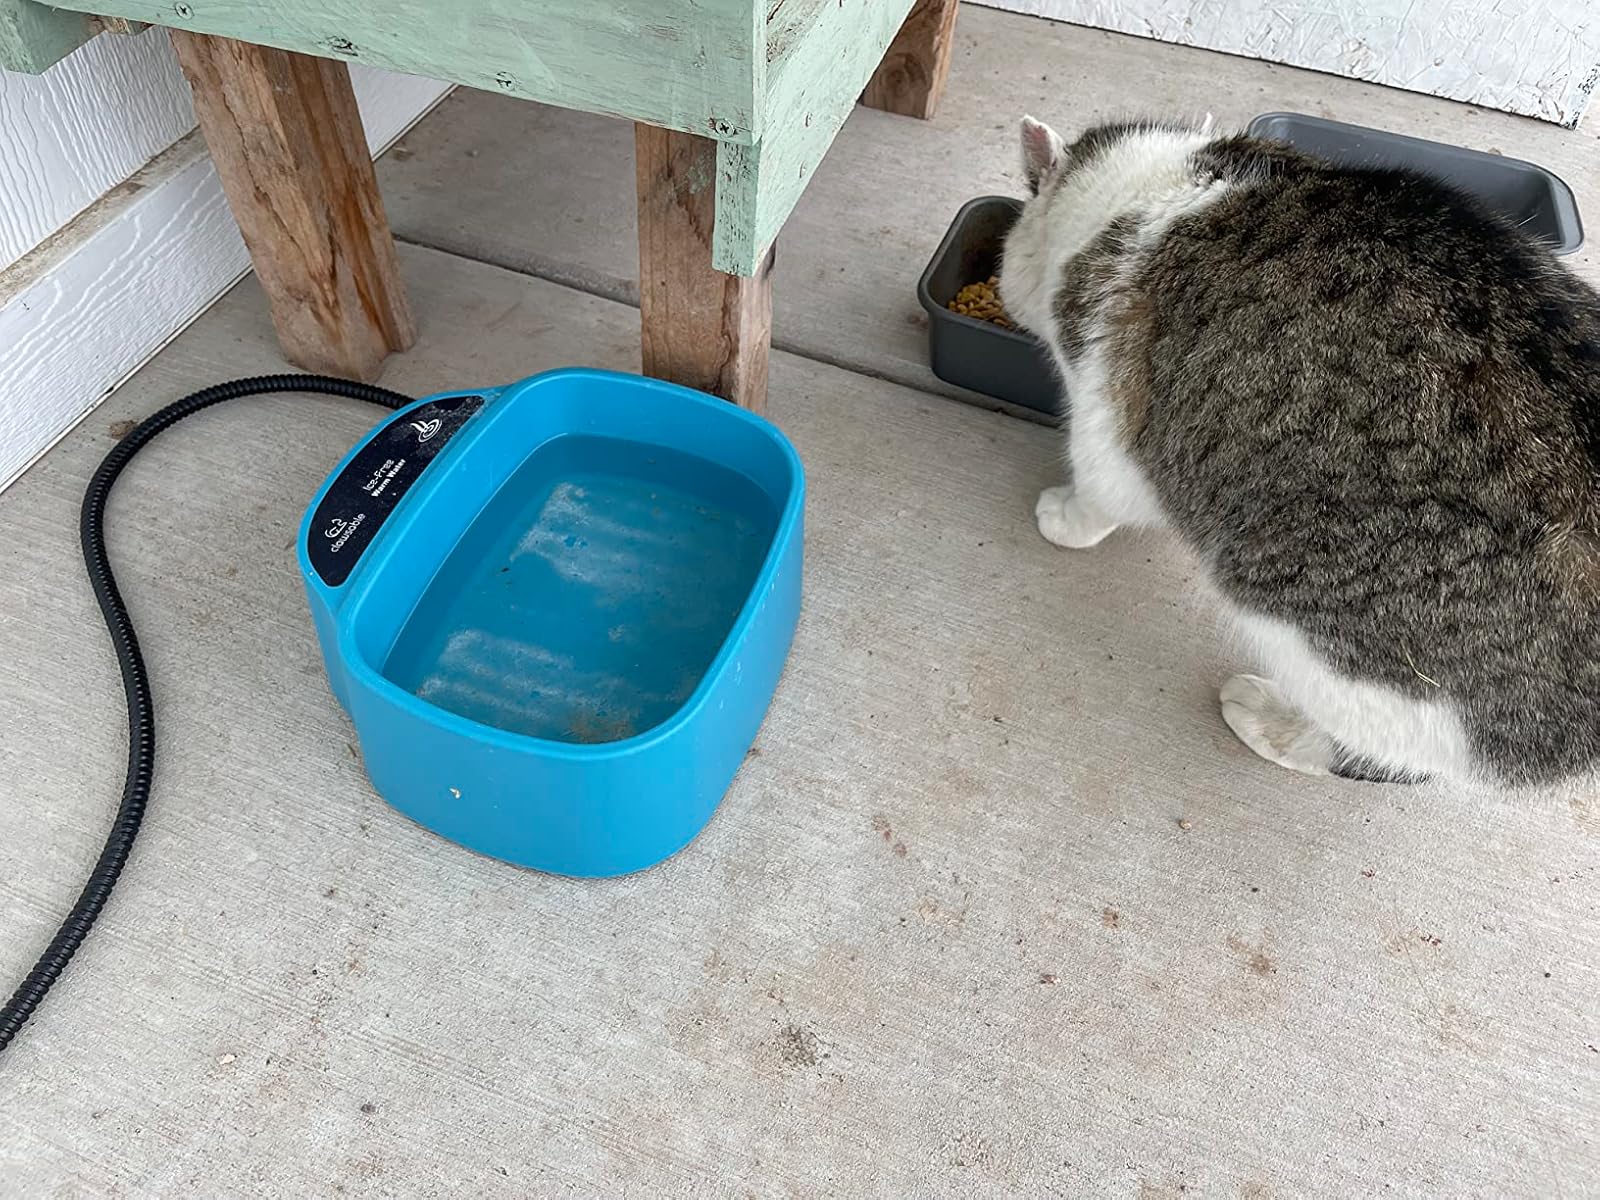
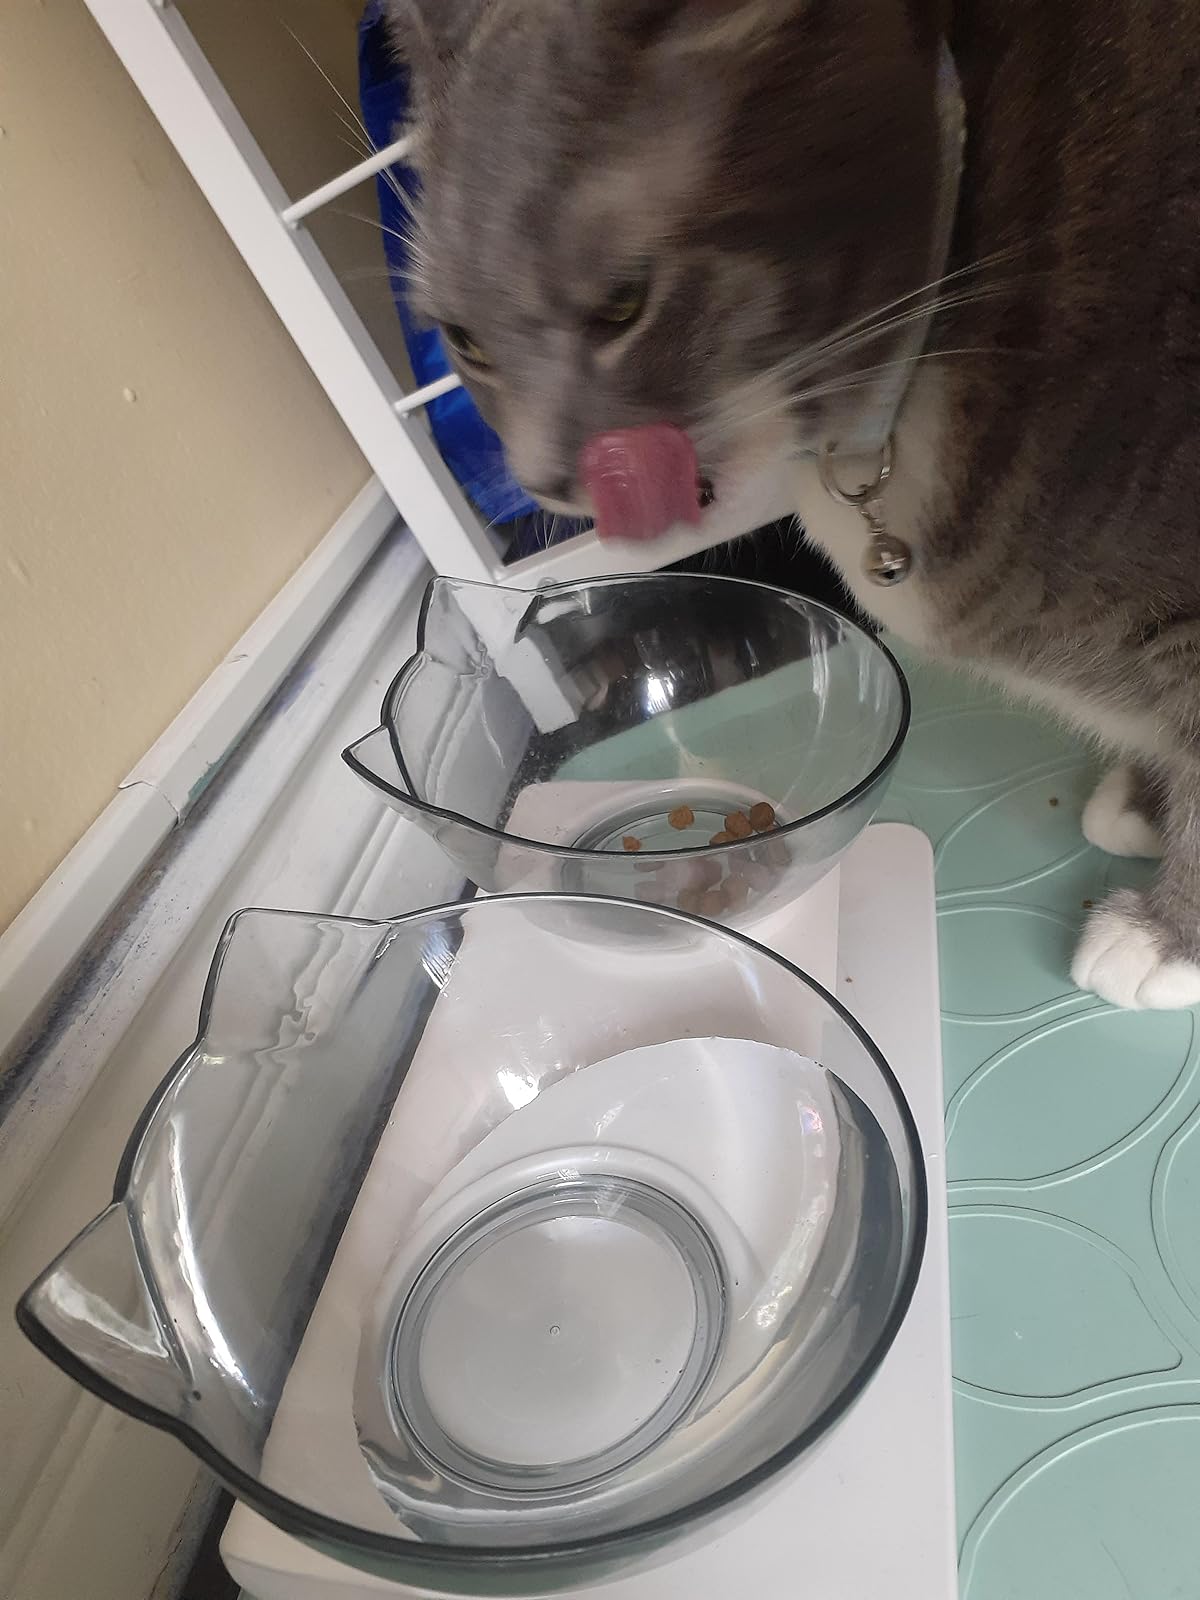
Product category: items_bowl
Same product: no